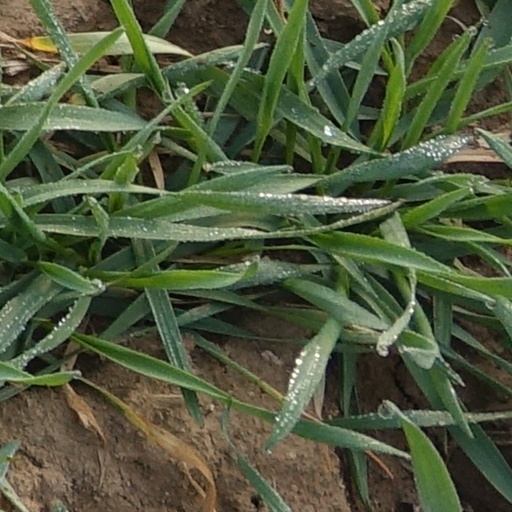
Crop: wheat